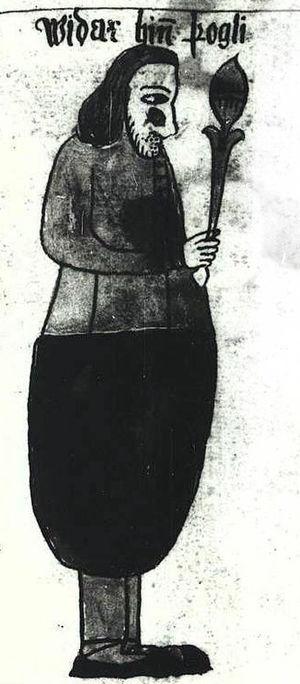
Dans la mythologie nordique, Vidar est un dieu Ase associé à la vengeance et au silence, mentionné dans l'Edda Poétique, compilée au XIIIᵉ siècle à partir de sources plus anciennes, et l'Edda de Snorri, écrite au XIIIᵉ siècle. Il est le fils d'Odin et de la géante Gríðr. Vidar est l'un des dieux les plus forts, après Thor Et bien qu'il soit discret dans les mythes, il tient un rôle capital le jour de la bataille prophétique du Ragnarök lorsqu'il venge la mort de son père Odin en transperçant de son épée le cœur du loup Fenrir ou en lui arrachant la mâchoire à l'aide de sa chaussure magique. Il survit à cette fin du monde et, avec un nombre réduit d'autres dieux rescapés de la catastrophe, il participe au renouveau de l'univers.